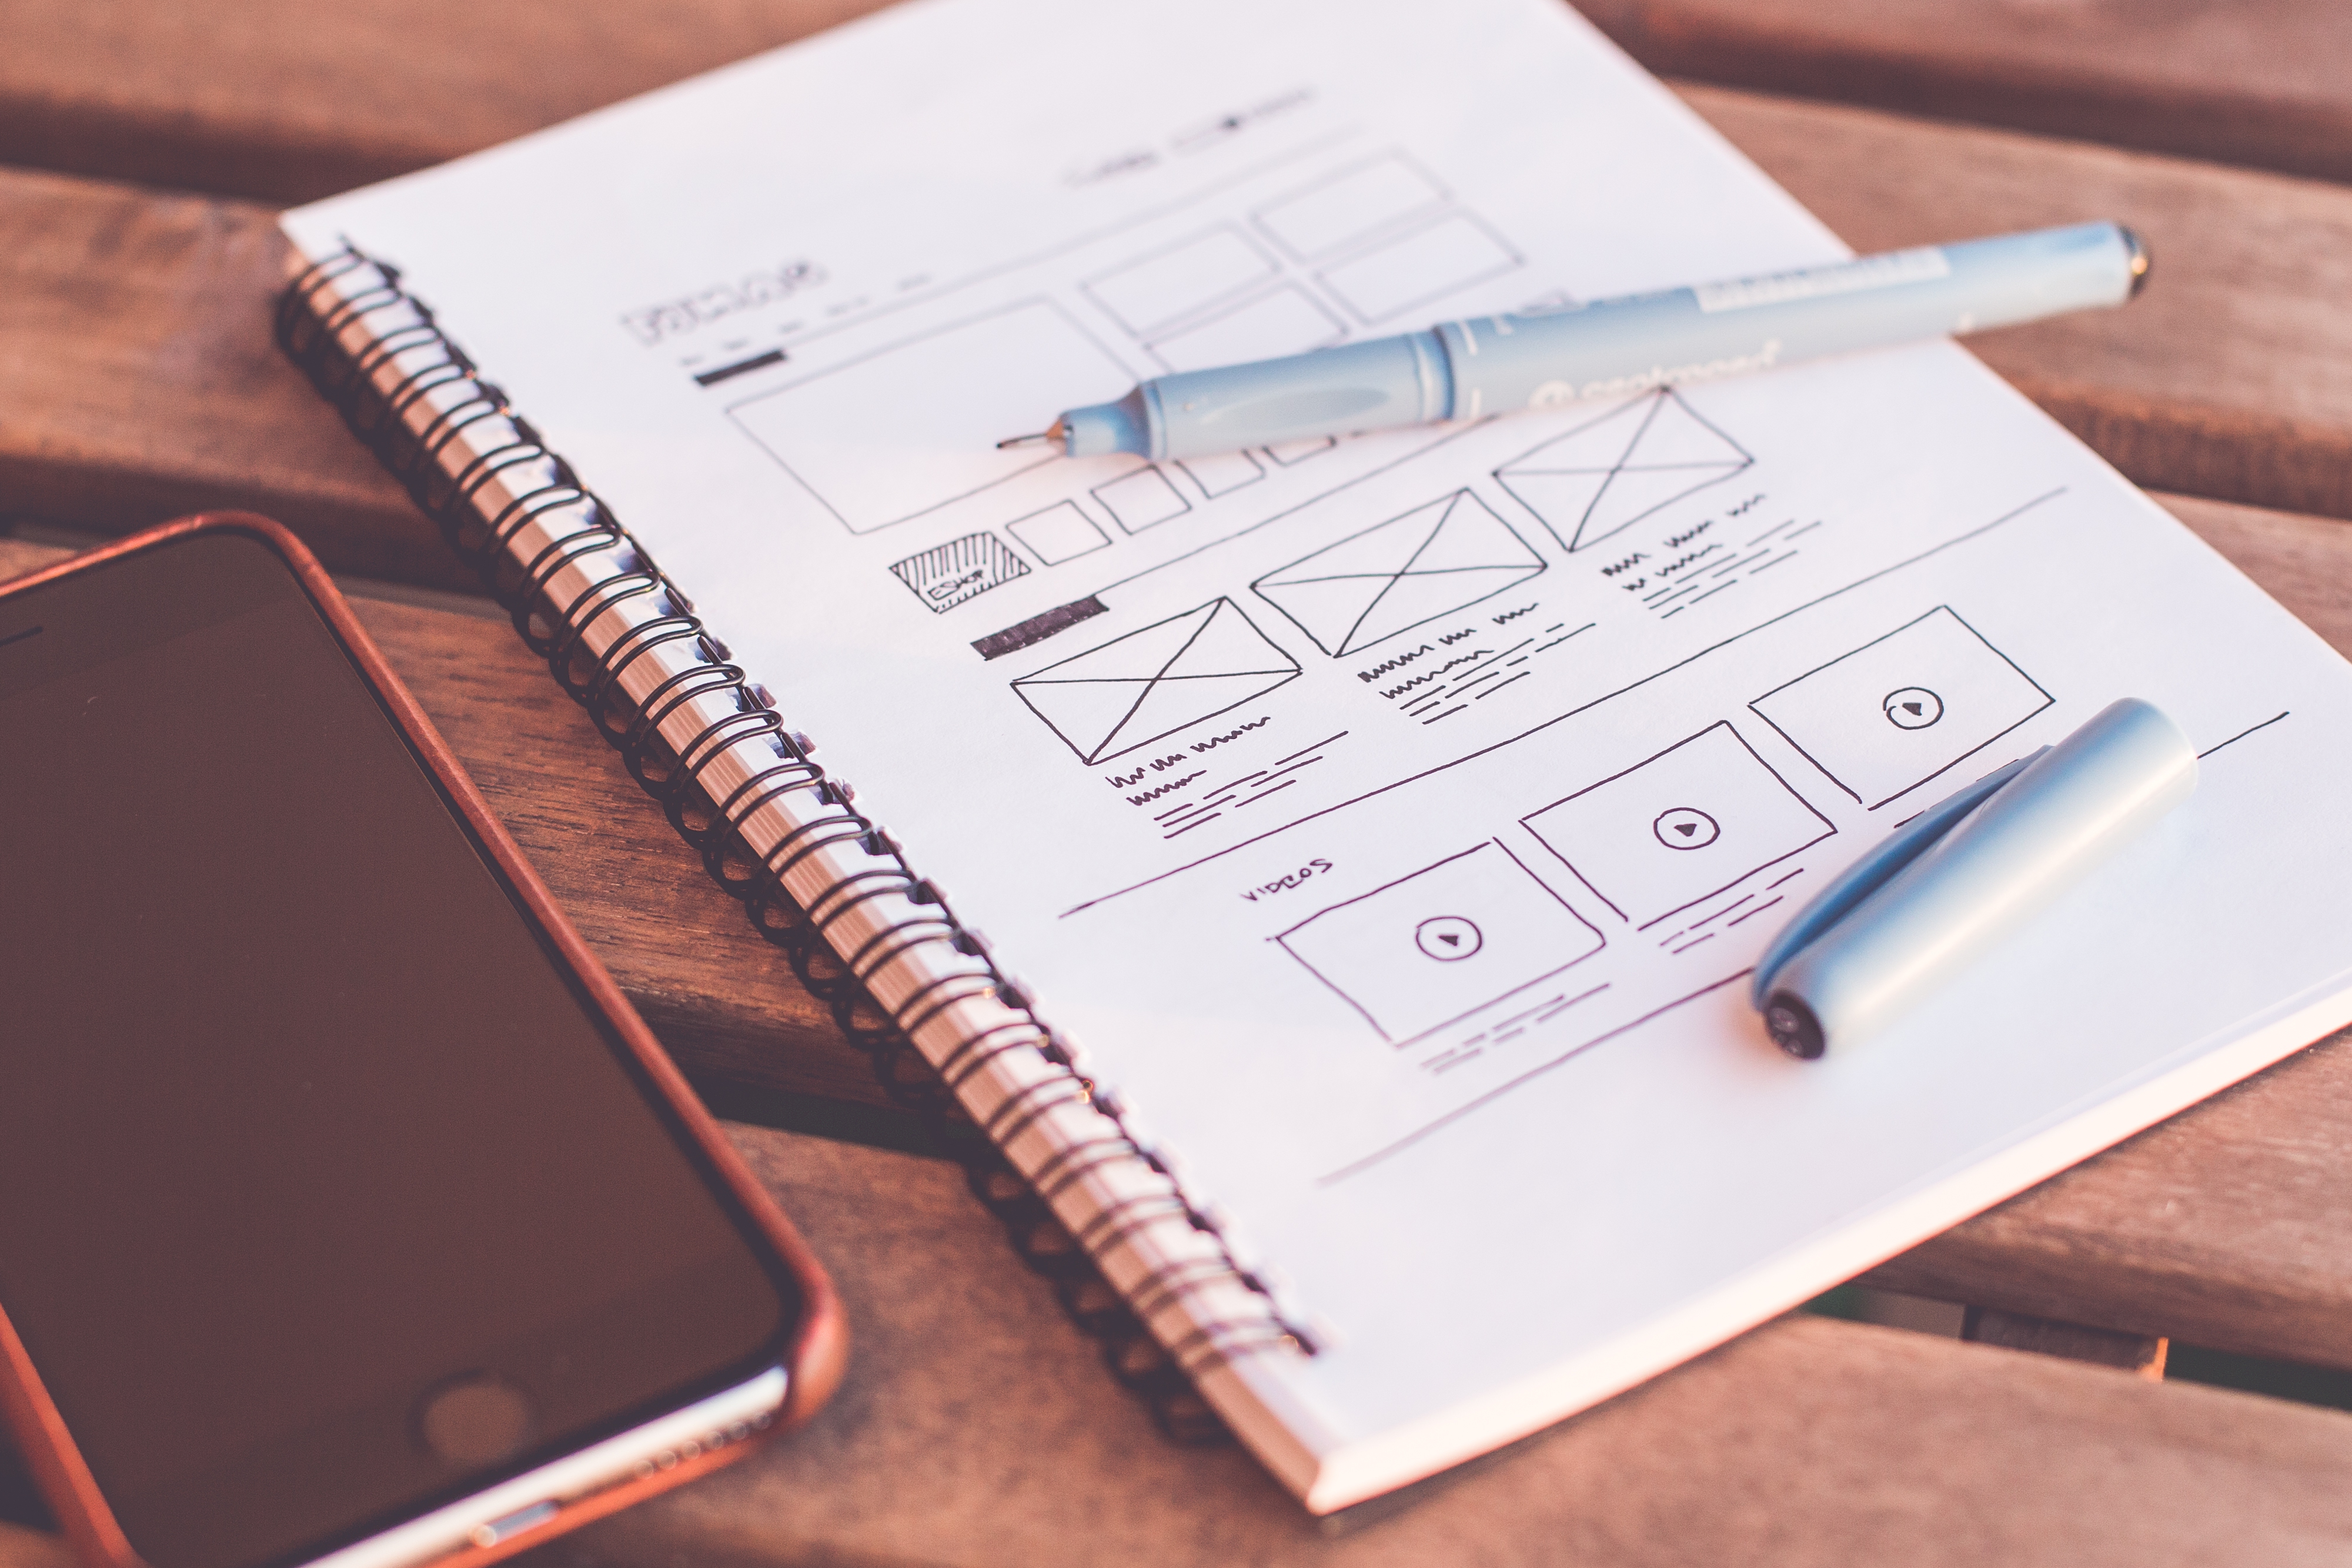
product, drawing, font, design, paper, technology, paper product, sketch, electronic device, office equipment, gadget, notebook, fashion accessory, illustration, leather, brand, technical drawing